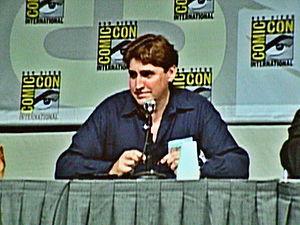
Otto Octavius, alias le Docteur Octopus est un super-vilain évoluant dans l’univers Marvel de la maison d'édition Marvel Comics. Créé par le scénariste Stan Lee et le dessinateur Steve Ditko, le personnage de fiction apparaît pour la première fois dans le comic book Amazing Spider-Man #3 en juillet 1963